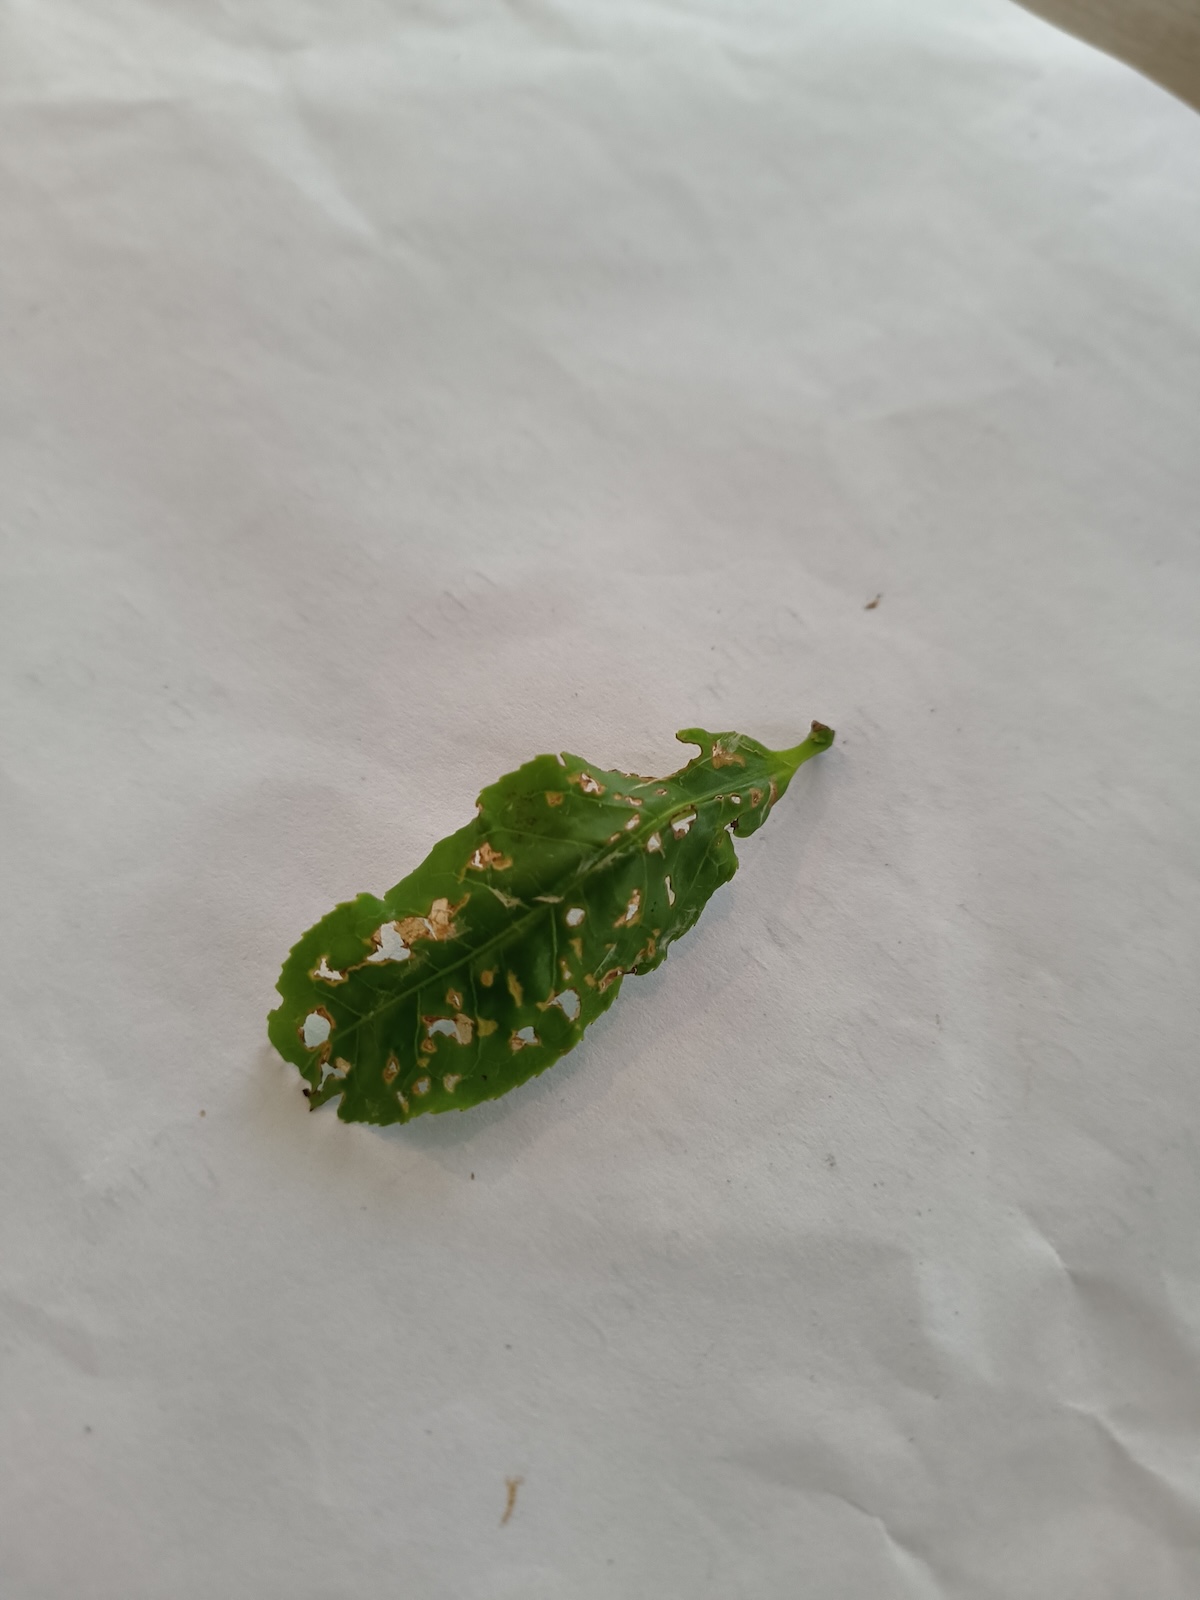
Label: Green mirid bug